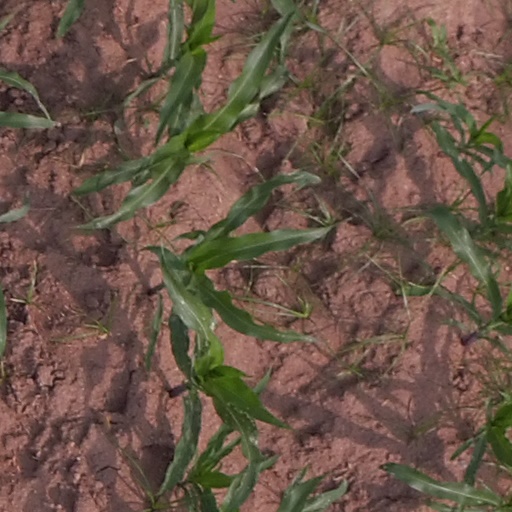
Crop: maize; corn